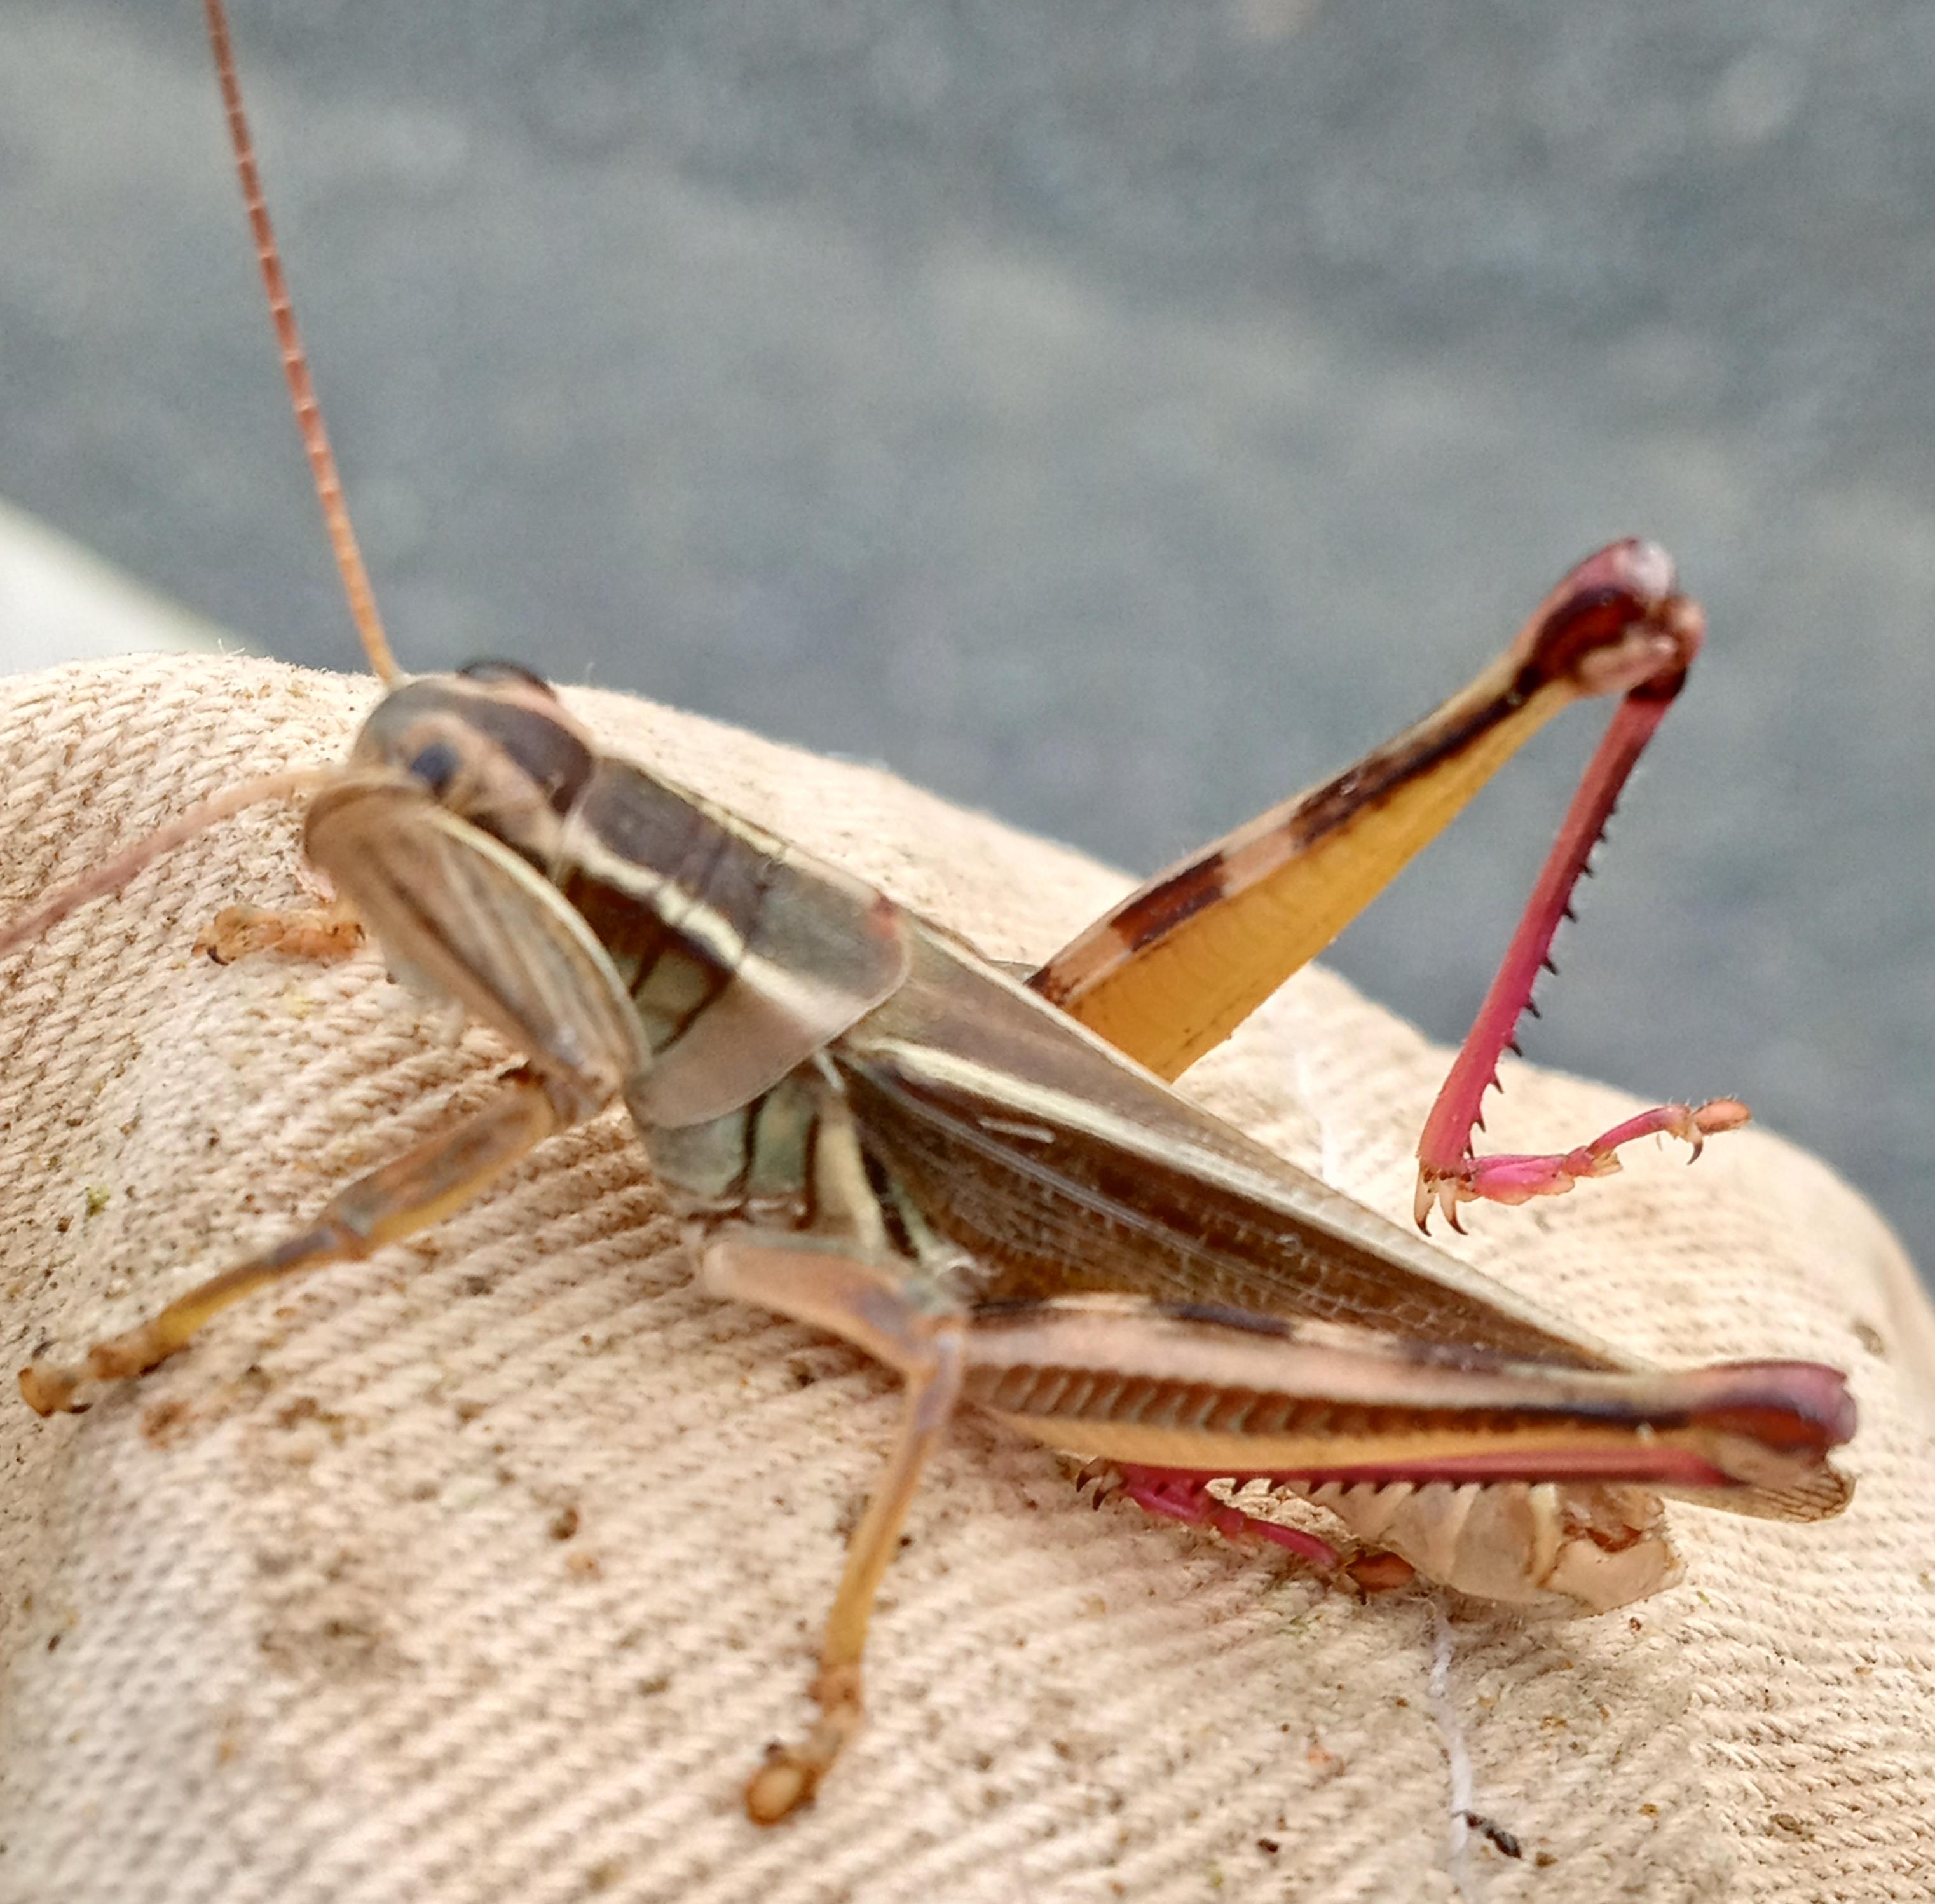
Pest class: occasional_pest